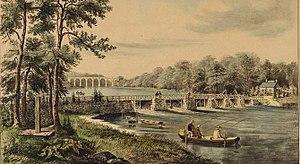
Morrisania est le nom historique d'un quartier du sud du Bronx à New York.